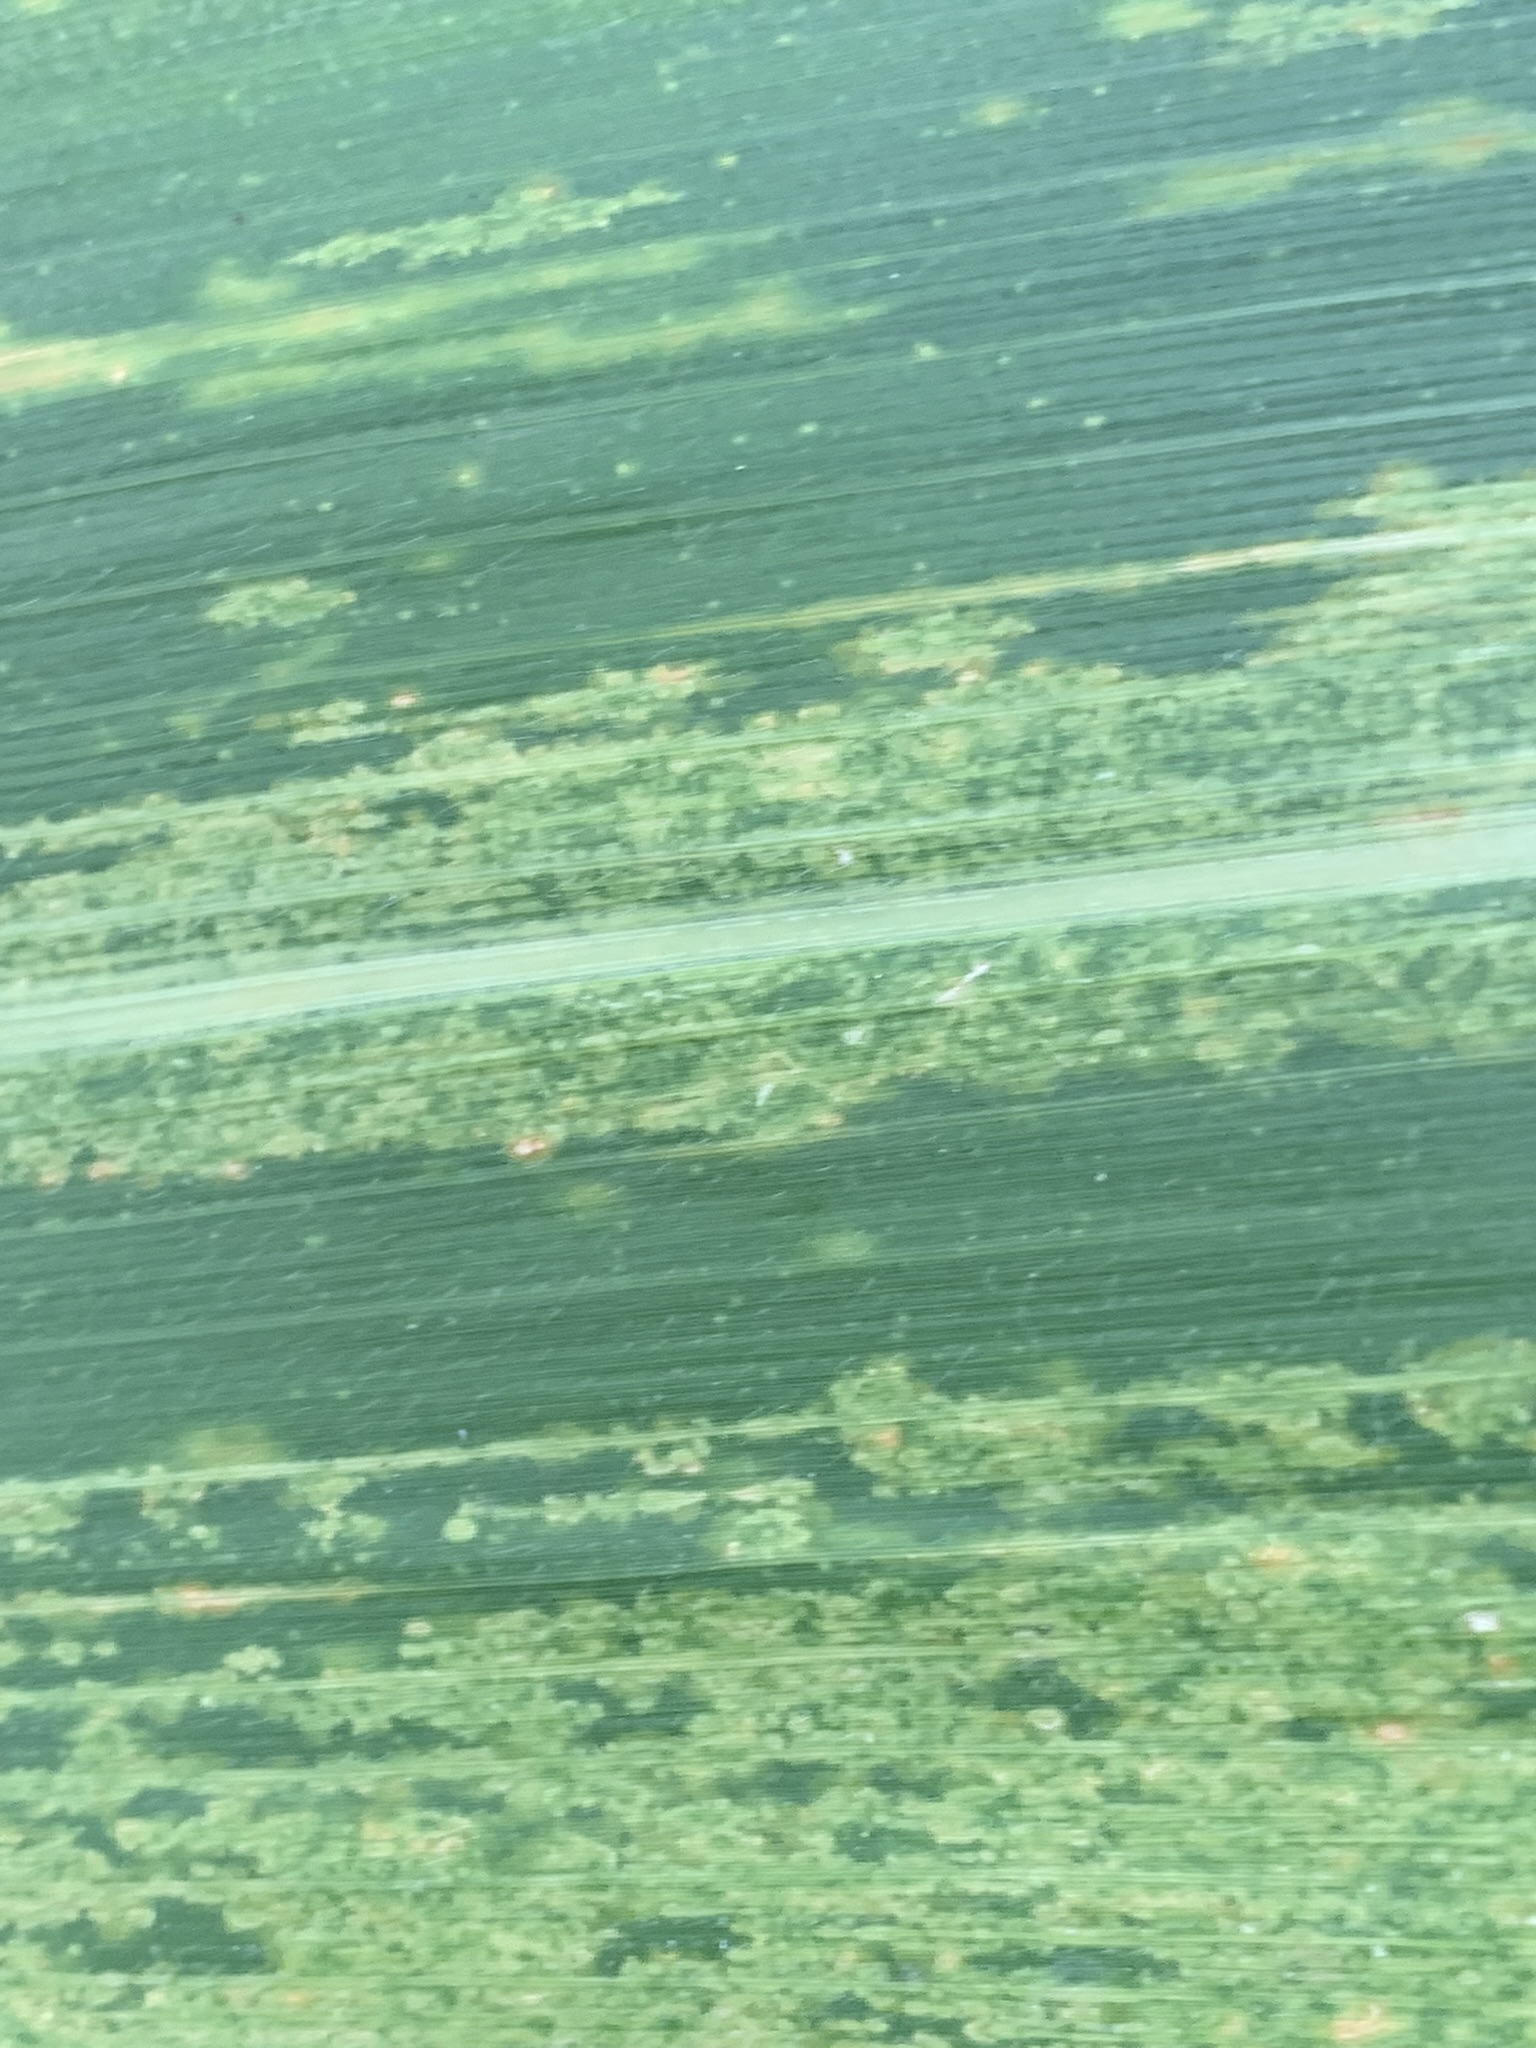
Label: MLN